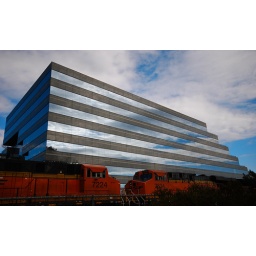
I loved the sky reflection in the building